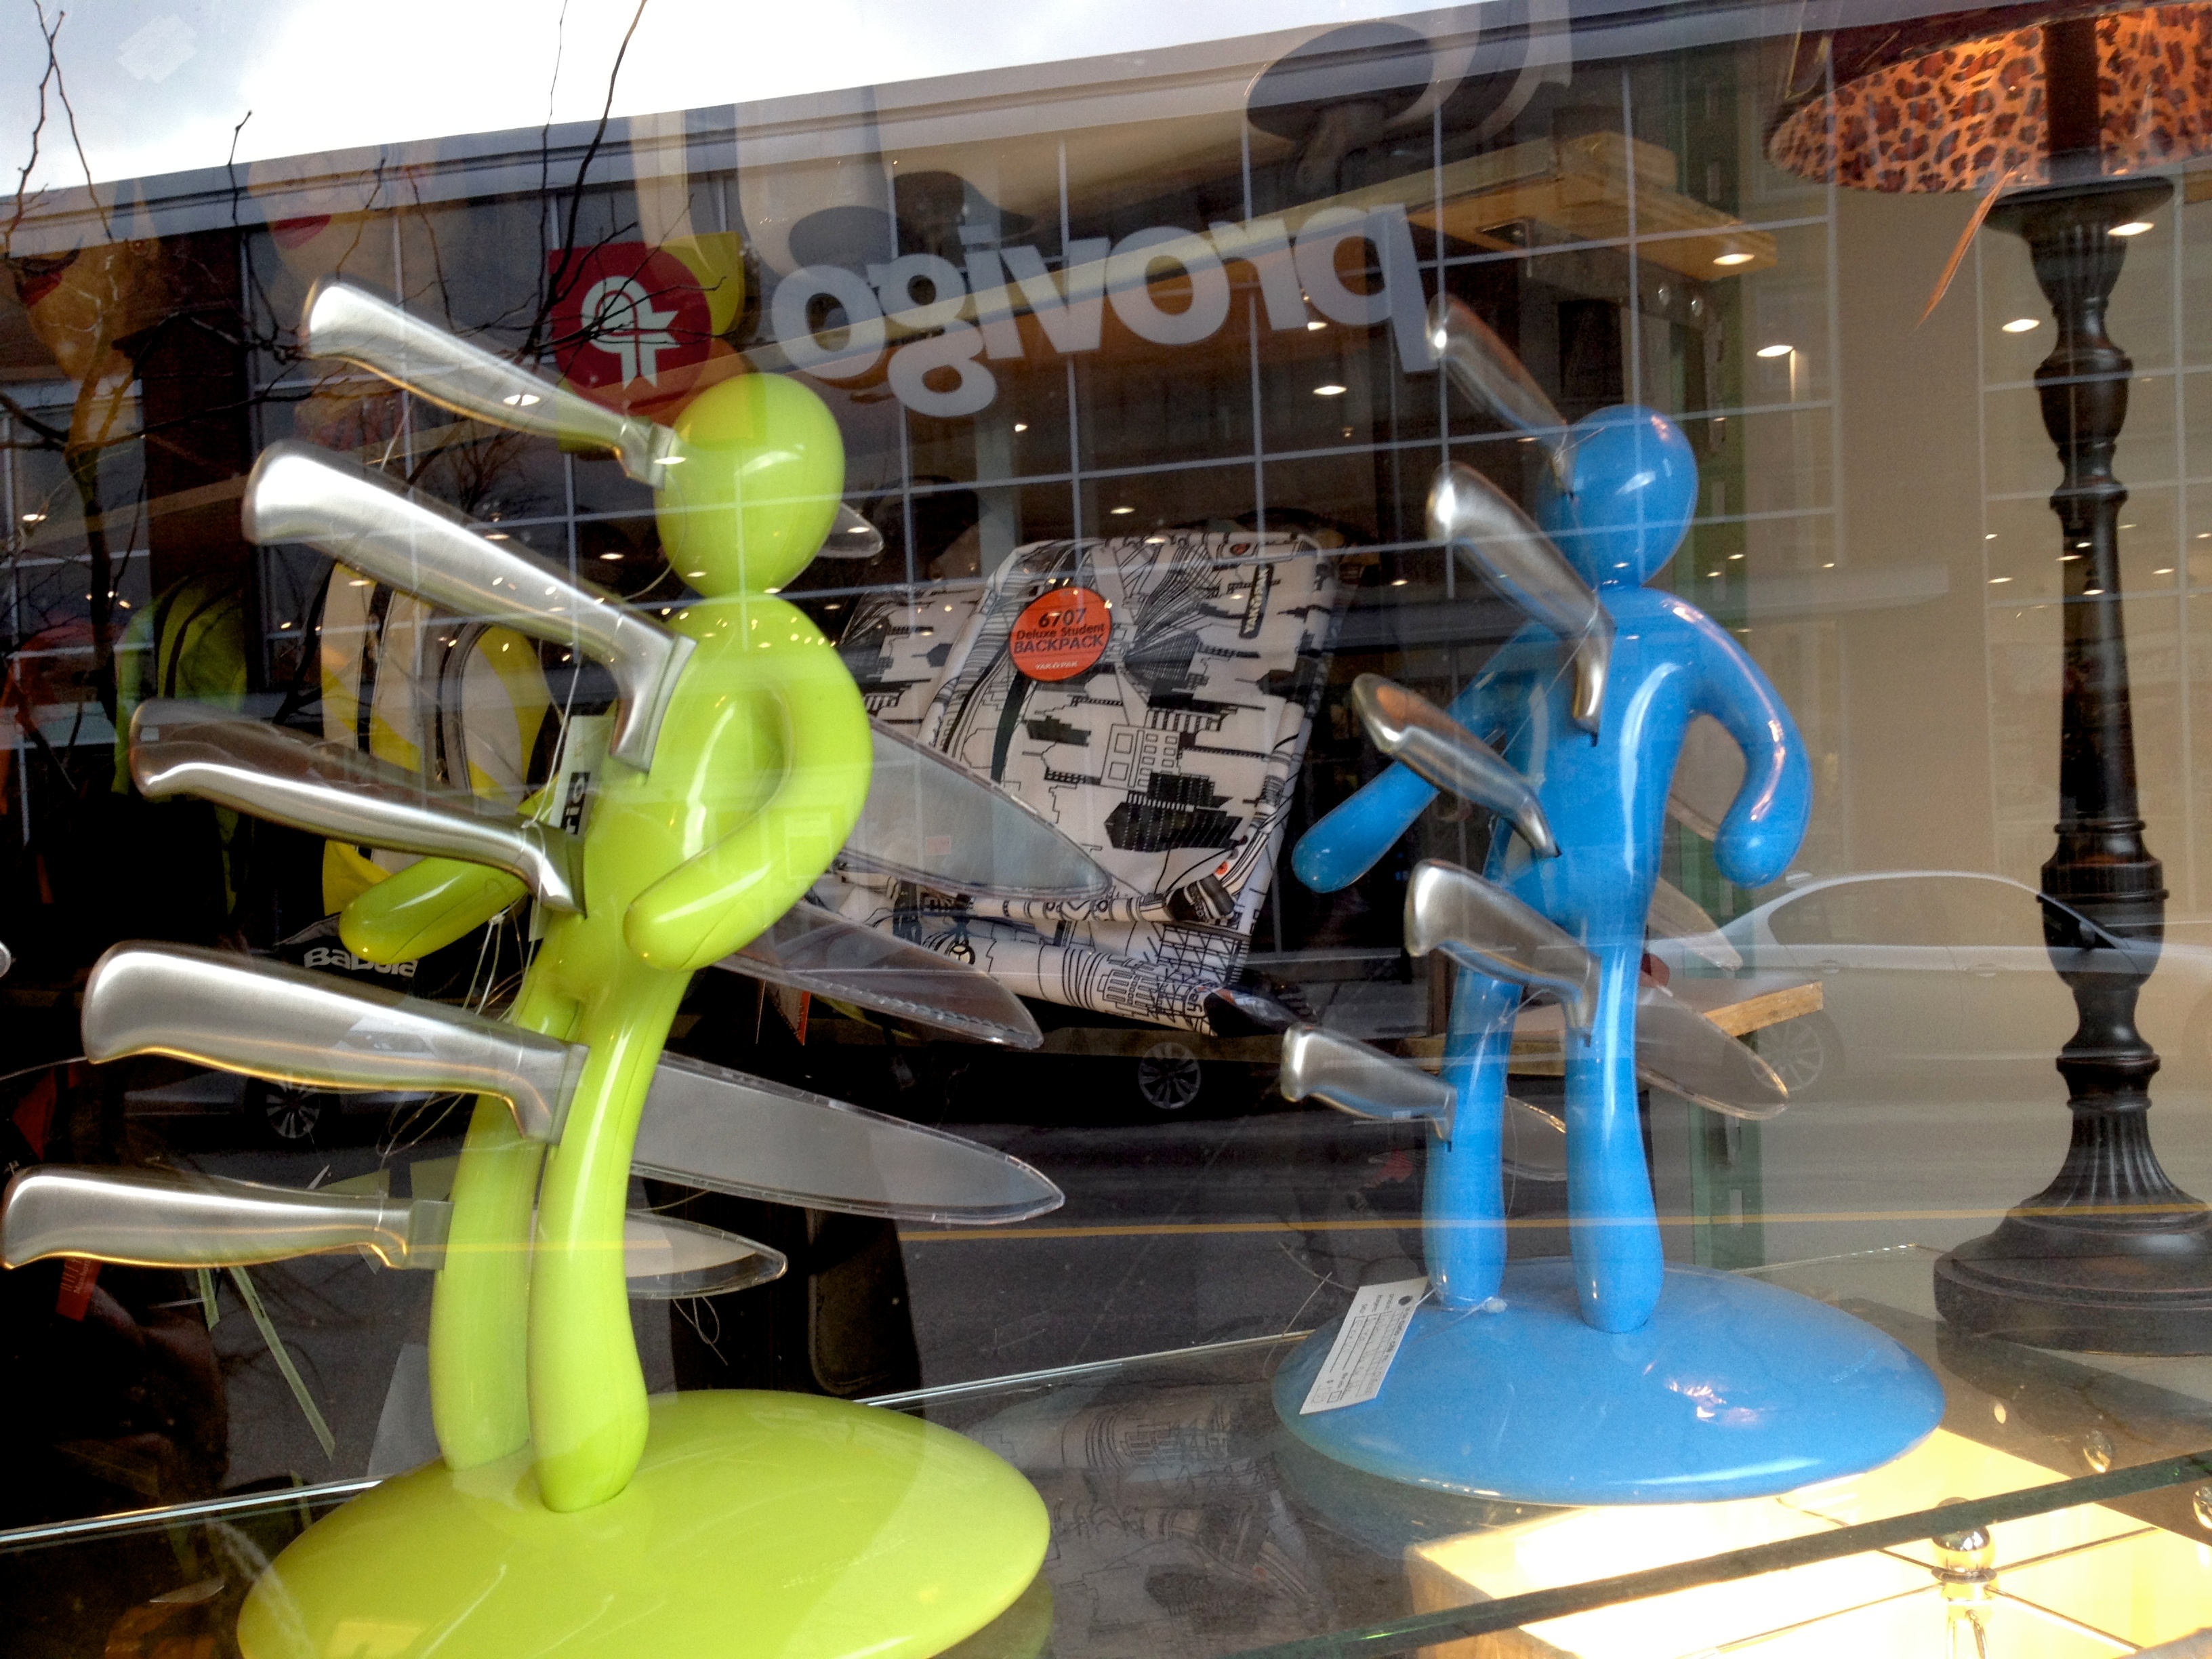
toy, display window